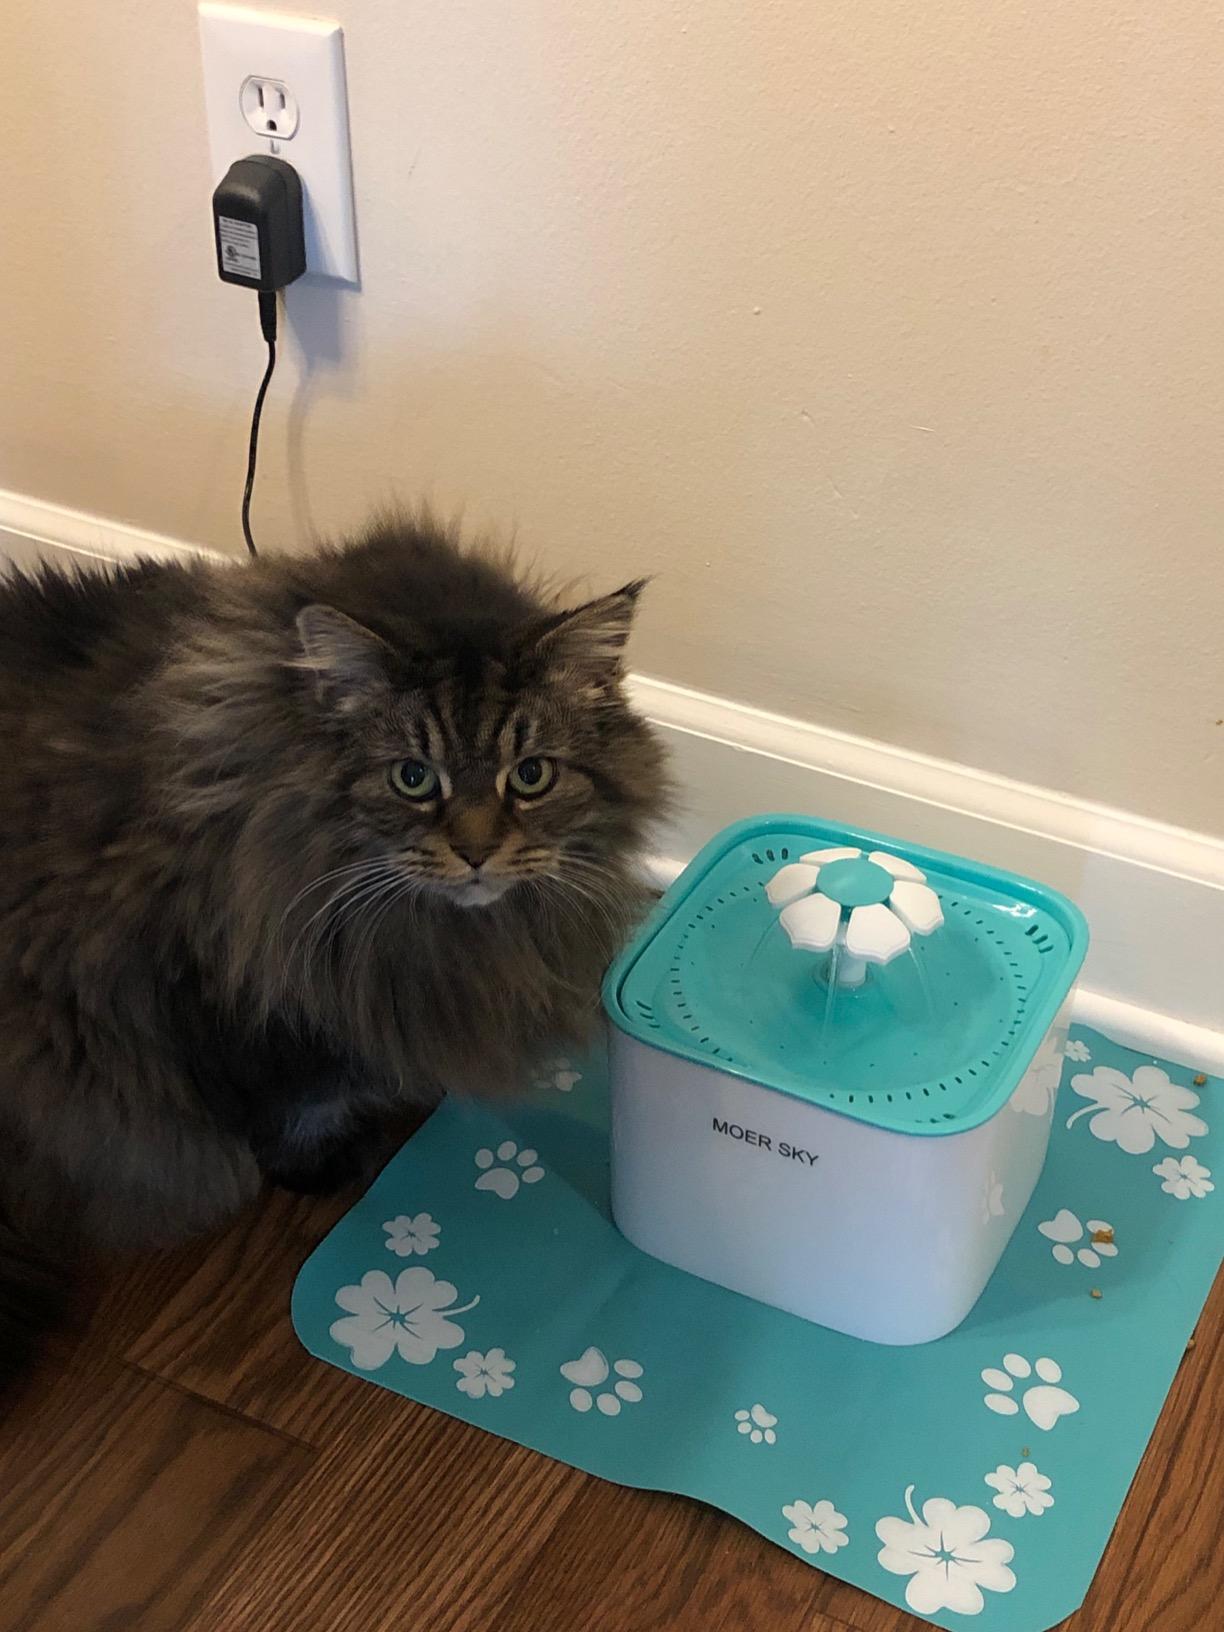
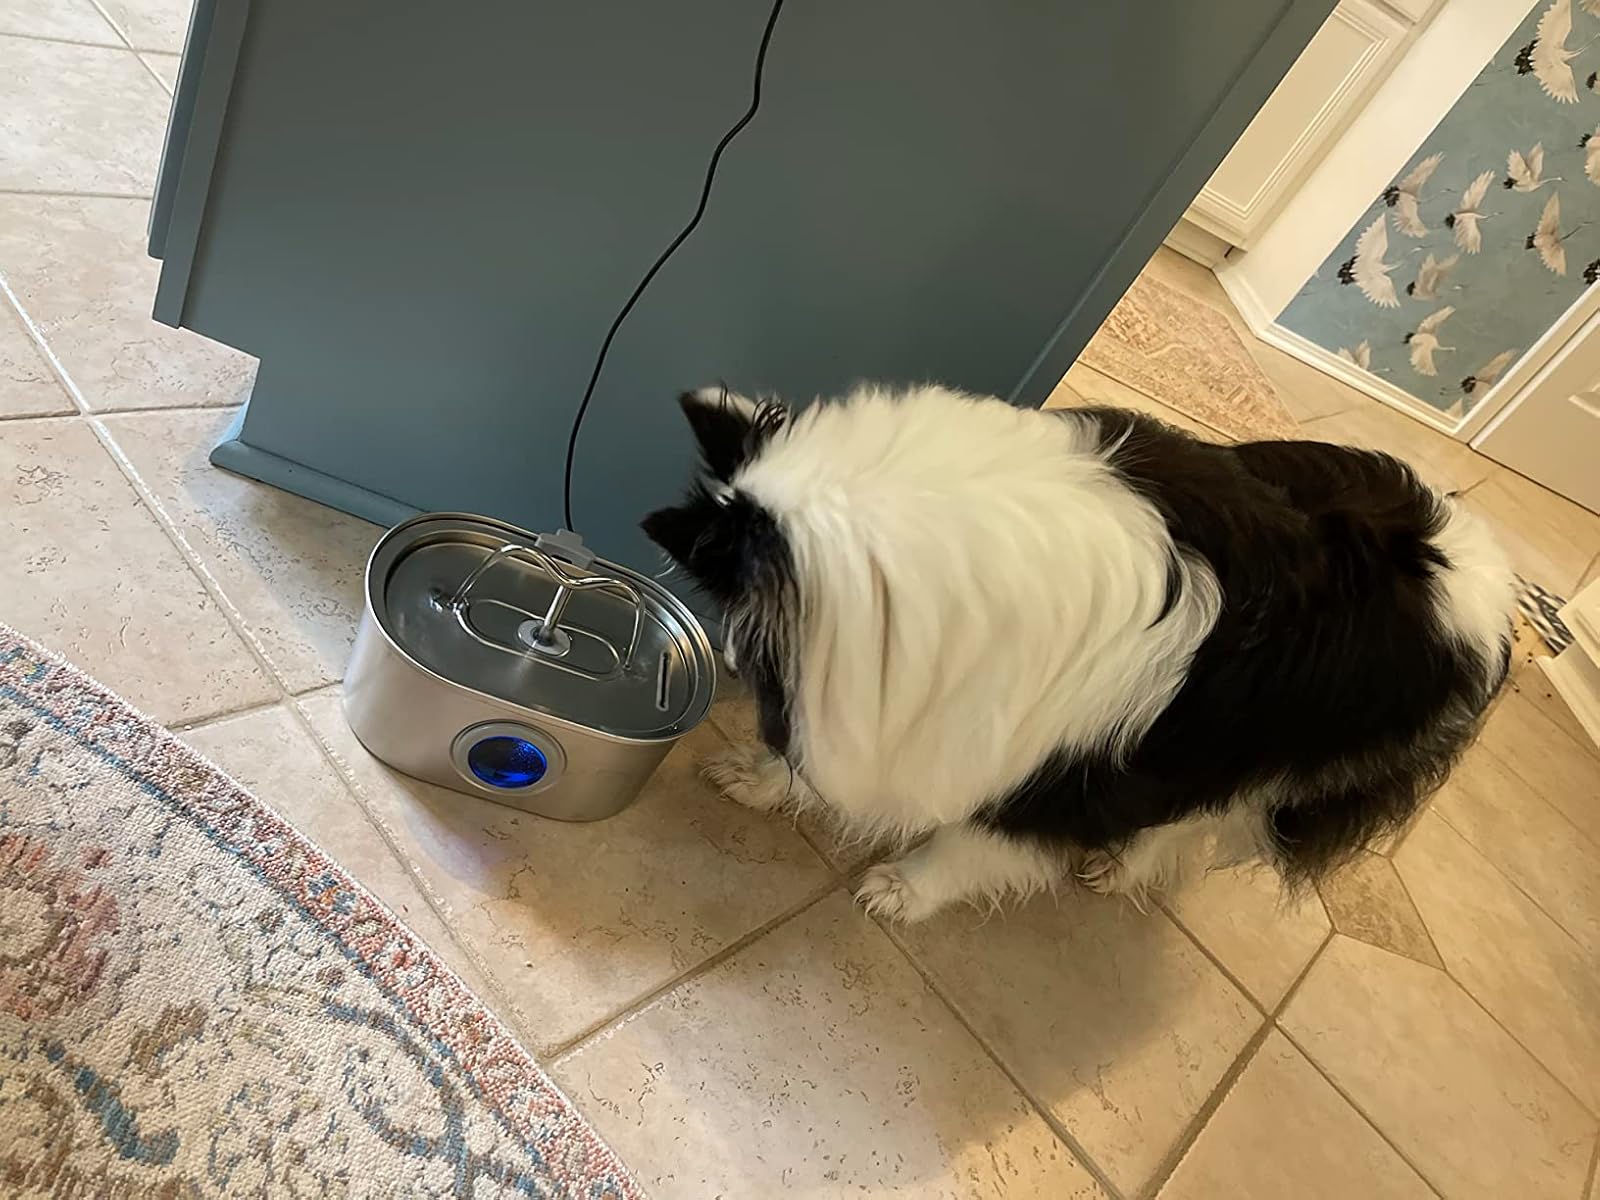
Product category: items_bowl
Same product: no